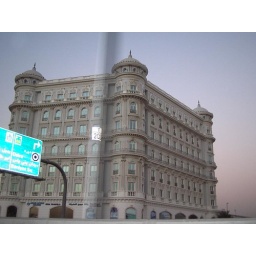
i liked how the lamp pole was caught in a blur as well hehe ;p